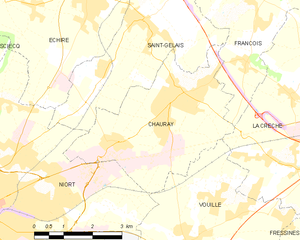
Carte des communes françaises Chauray